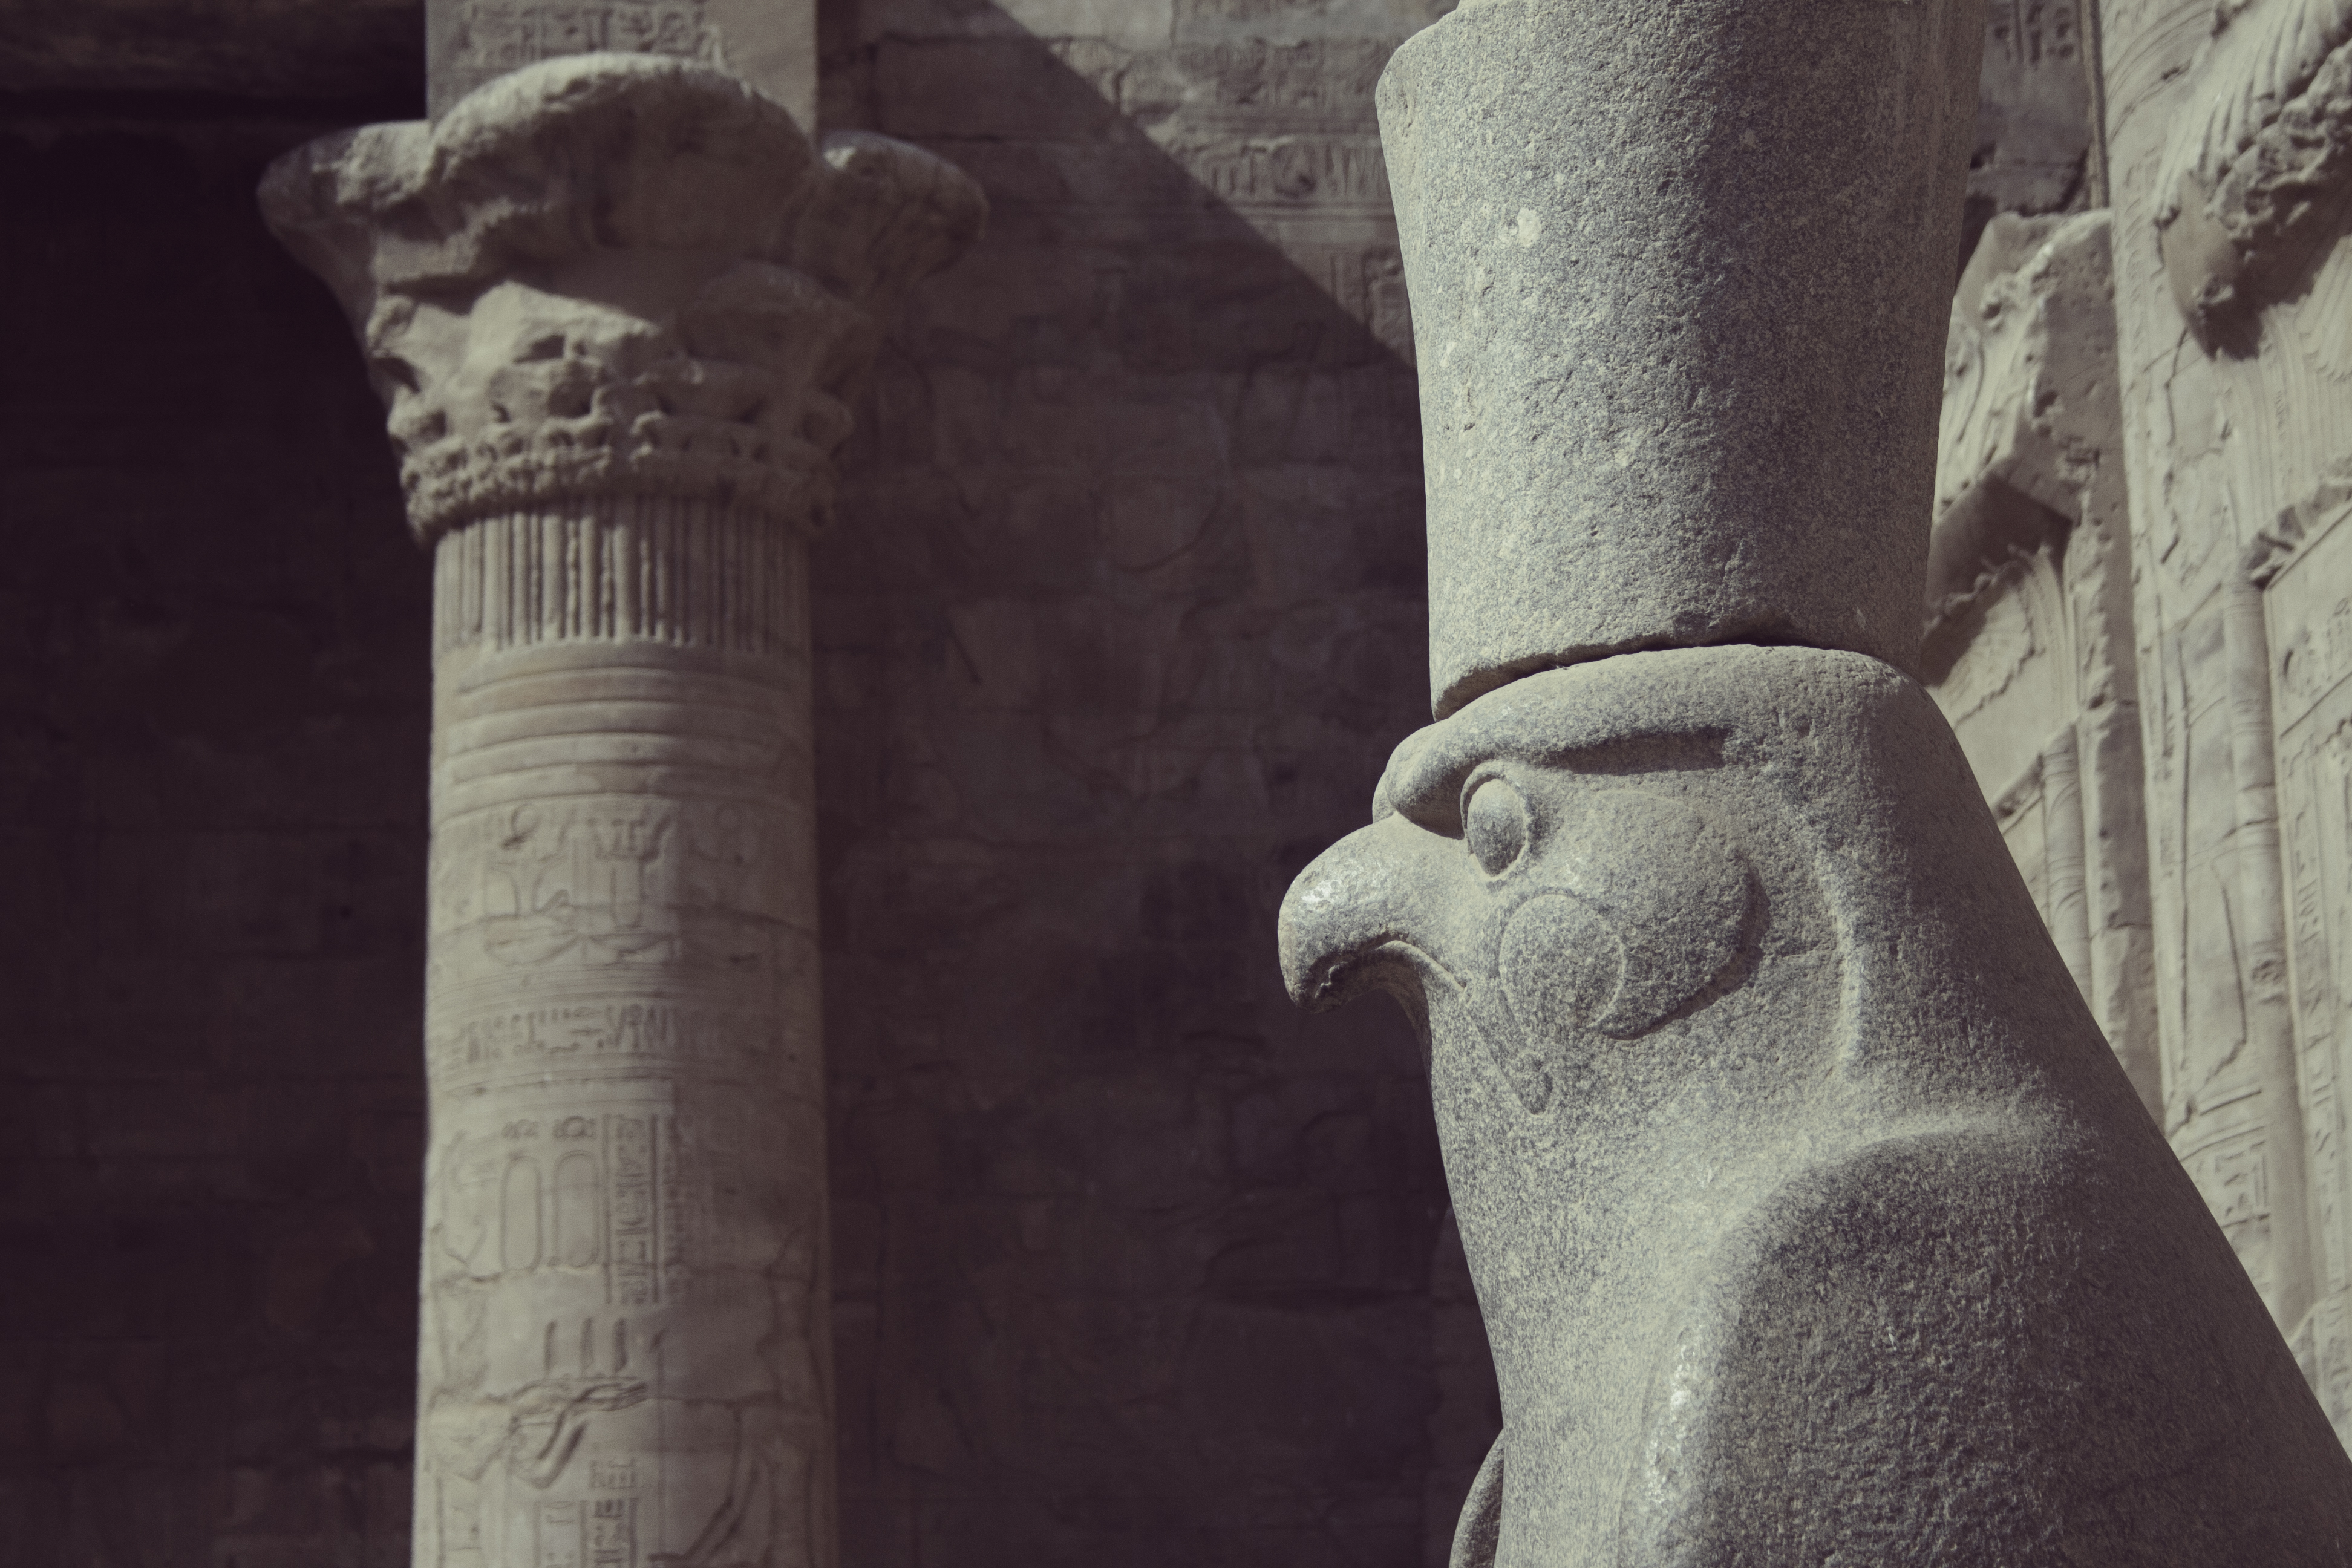
sculpture, horus, hawk, ancient, column, ancient history, stone carving, architecture, carving, stock photography, hand, art, history, photography, still life photography, black and white, historic site, monochrome